Three X Sisters

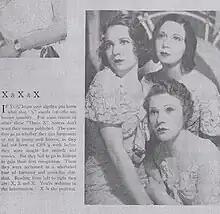
As portrayed in a "Radio Digest" magazine article, 1932

Radio had the Three X Sisters in a prominent spot as of 1933, and they were at the "Theatre Circuit" microphone at the Waldorf Astoria from 1933 to 1935. Eddie Duchin and Emil Coleman Orchestra's were at most of those events. Many Three X Sisters songs were featured during 1934, as well as in April and July during guest appearances on "Little Miss" "Bab-O's Surprise Party" with Mary Small and (William) Bill Wirges and His Orchestra.